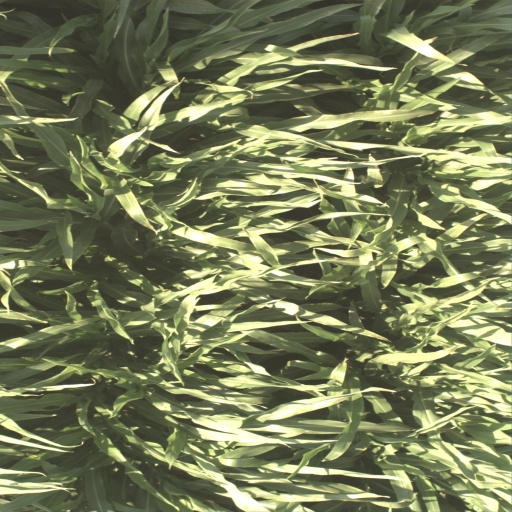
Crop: sorghum